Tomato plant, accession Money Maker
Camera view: vertical (180 deg); turntable rotation: 180 degrees
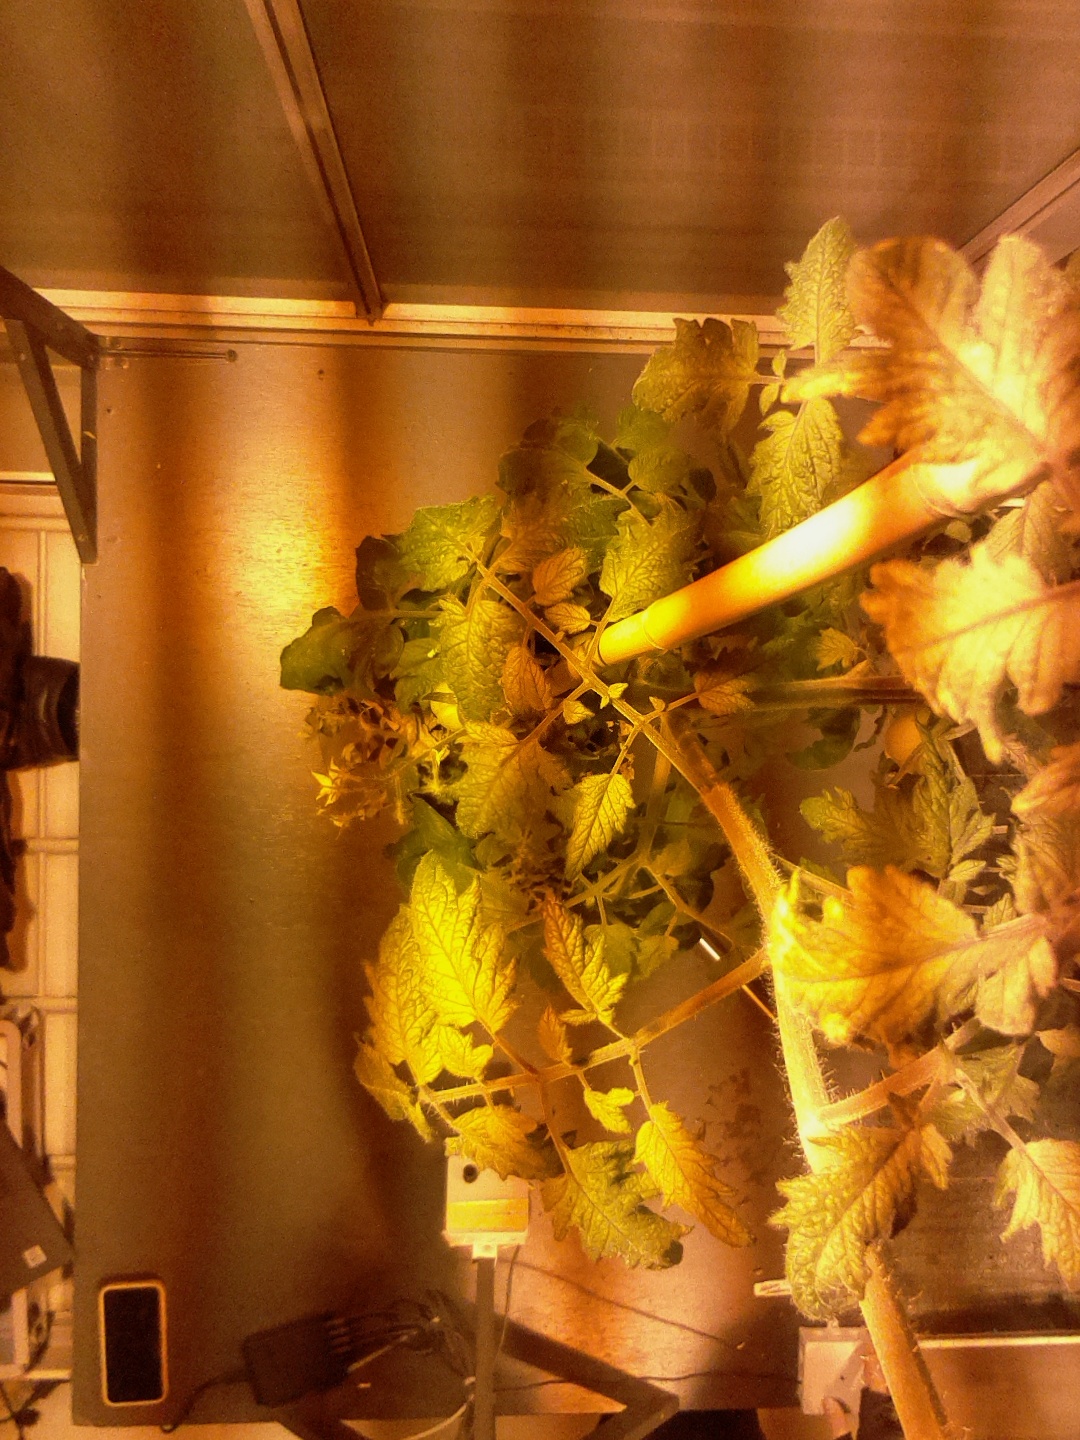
BBCH growth stage 73: 30%-40% of final fruit size